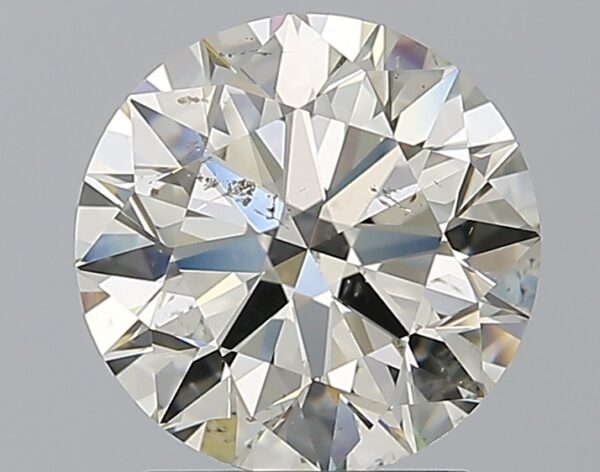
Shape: round
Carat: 2.2
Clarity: SI2
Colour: K
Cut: EX
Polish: EX
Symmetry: EX
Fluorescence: M
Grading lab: GIA
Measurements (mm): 8.28 x 8.33 x 5.12